Brett Goldstein

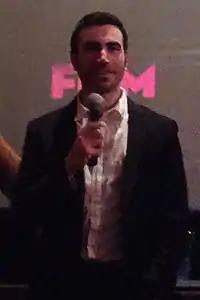

In 2013, Goldstein wrote and played the leading role of a Peckham postman-turned-superhero in the low-budget romantic comedy "SuperBob" (2015). At the end of filming, comedian Catherine Tate, who starred in the film as his character's boss at the Ministry of Defence, invited him to co-write and guest star in the BBC One sitcom "Catherine Tate's Nan" (2014–2015), a spin-off of "The Catherine Tate Show" about her popular sweary old-lady character Joanie Taylor. The two continued to collaborate, with Goldstein joining Tate on her first ever live tour in 2016 and co-writing the feature film "The Nan Movie" (2022) and a 2021 Comic Relief sketch starring Daniel Craig as James Bond.